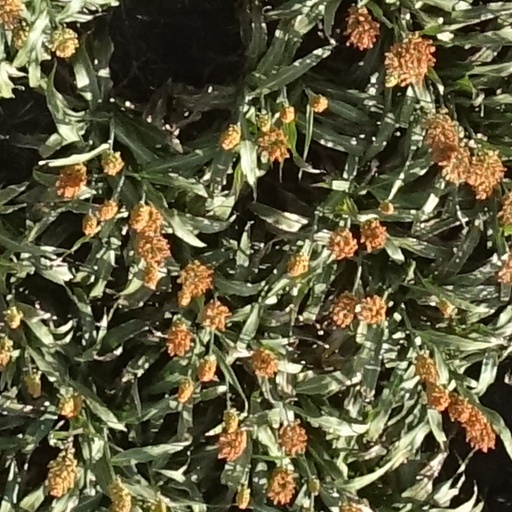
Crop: sorghum